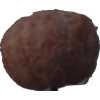
Label: orange_peeled